Old Man of the South Pole

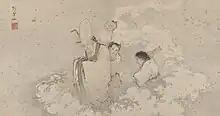
Shoulao, painting by Zhang Lu (1464–1538)

The Old Man of the South Pole is often depicted in Chinese pictures as an old man with a long white beard with a deer by his side. This style of picture is related to the story of an emperor of the Northern Song dynasty, who had invited such an old man from the street and later considered the old man as the sign of his longevity. In certain Chinese salvationist religions such as Yiguandao, he is responsible for the initiation of the Tao to the beings from the Deva realm.